Sundorph House

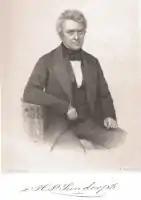
Hans Pay Sundorph

The property was home to a total of 18 residents in two households at the 1801 census. Sundorph lived in the house with her six children, the associate Peder Jensen and seven more employees. Maria Sophie Fenger, a 28-year-old widow, resided in the building with her three-year-old daughter and one maid. The property was in the new cadastre of 1806 listed as No. 156.